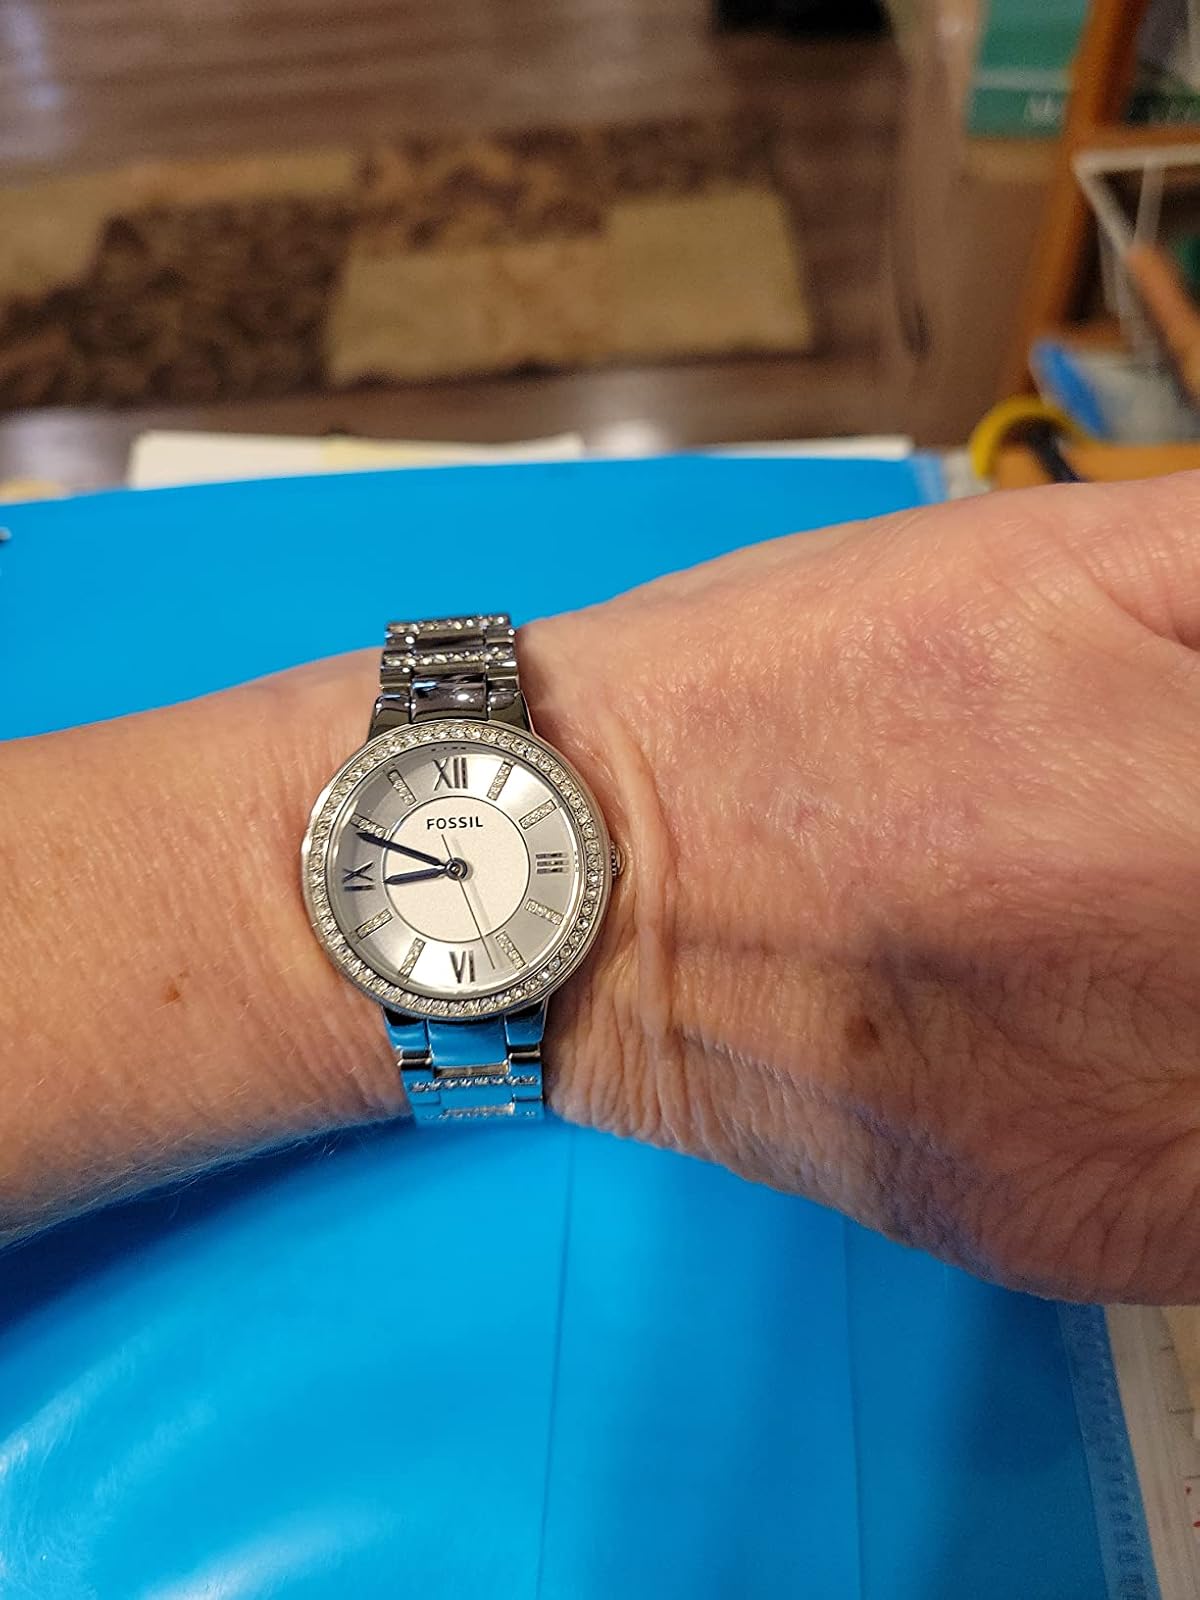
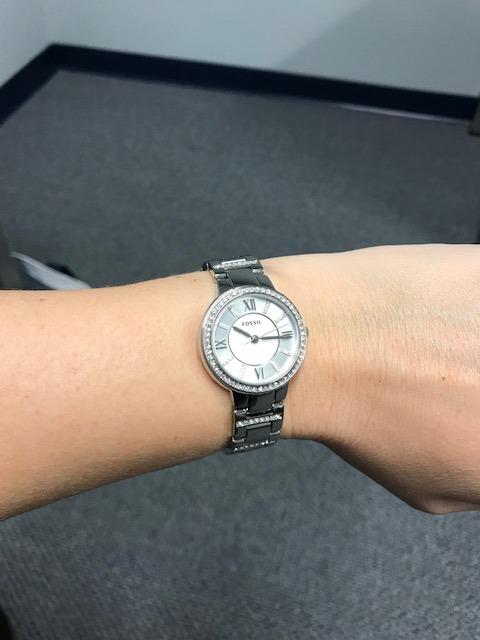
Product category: accessories_watch
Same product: yes